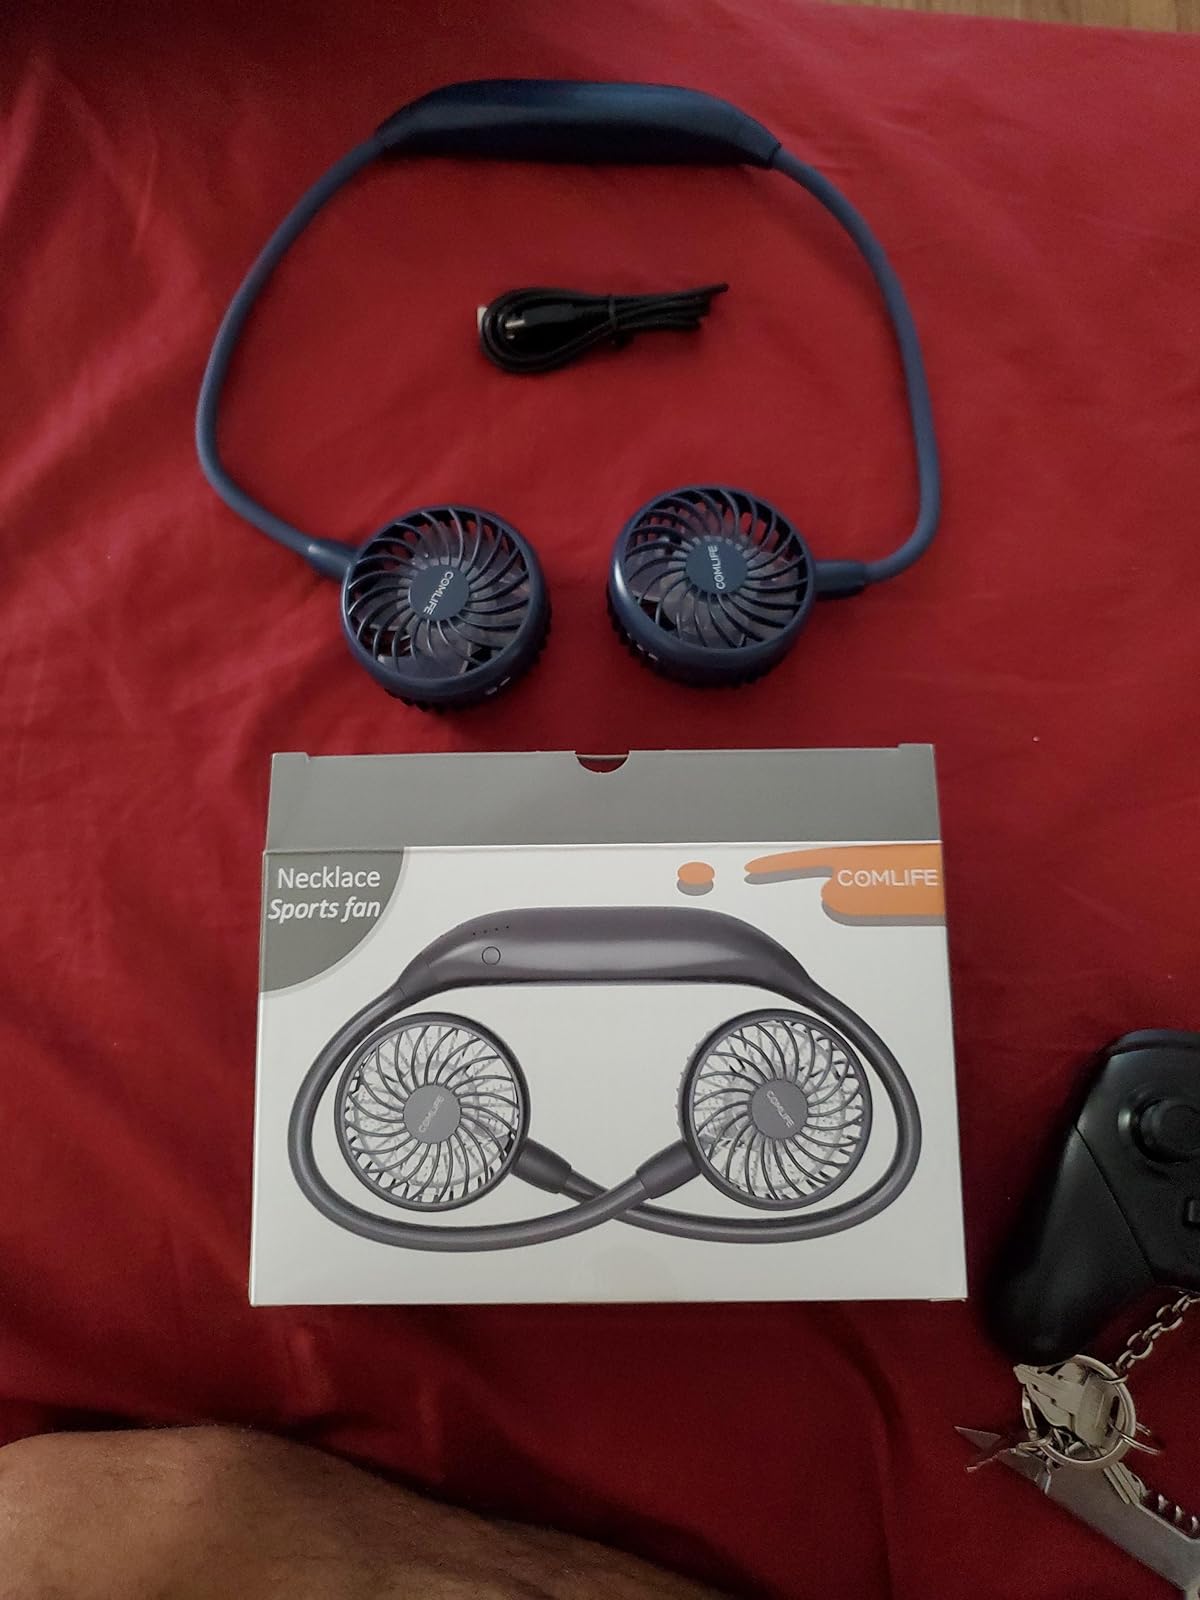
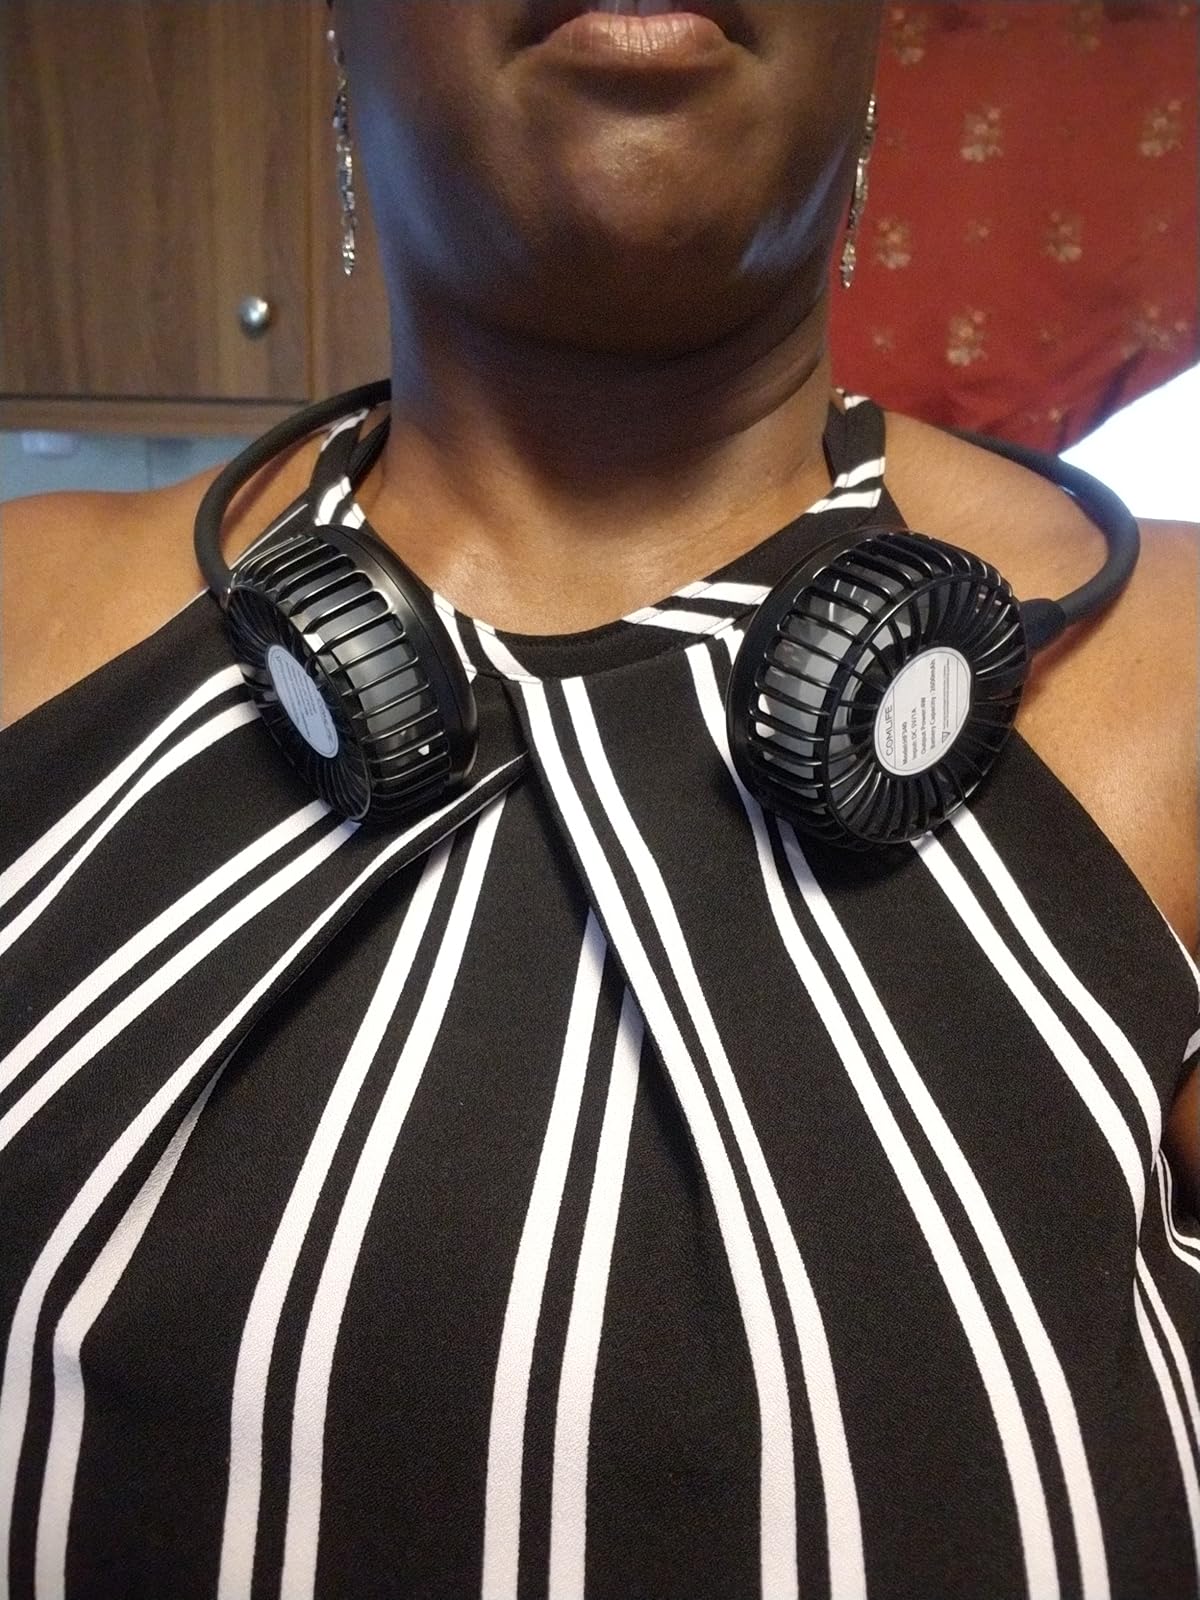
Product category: fan
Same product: no